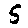
Label: 5